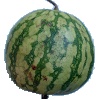
Label: Watermelon 1